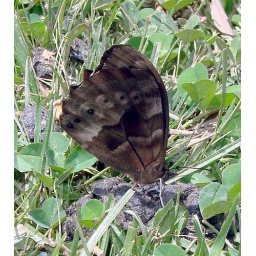
edge of cloud forest around Siberia,near Amboro National Park, Bolivia, above Cochabamba.